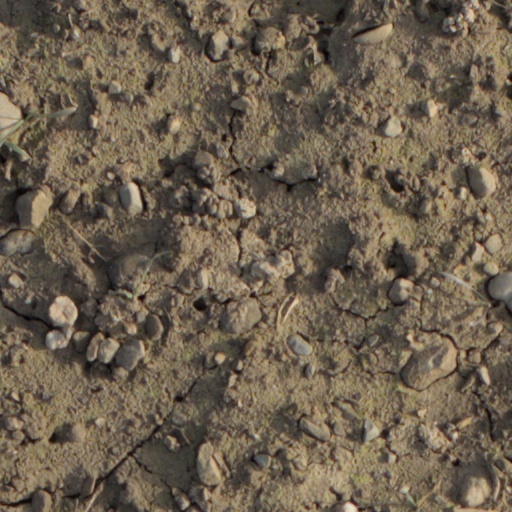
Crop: wheat